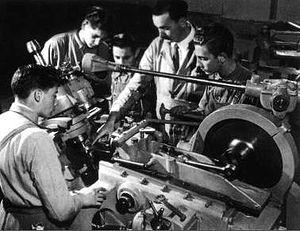
Domingo Alfredo Mercante était un militaire et homme politique argentin.
L’historiographie argentine nomme Révolution de 1943 le coup d’État militaire du 4 juin 1943 qui, en renversant le gouvernement de Ramón Castillo, mit fin à la dénommée Décennie infâme, mais désigne aussi sous ce même nom la période de dictature militaire qui suivit ce coup d’État et qui se prolongera jusqu’à l’investiture, trois ans plus tard, du gouvernement constitutionnel élu de Juan Domingo Perón.